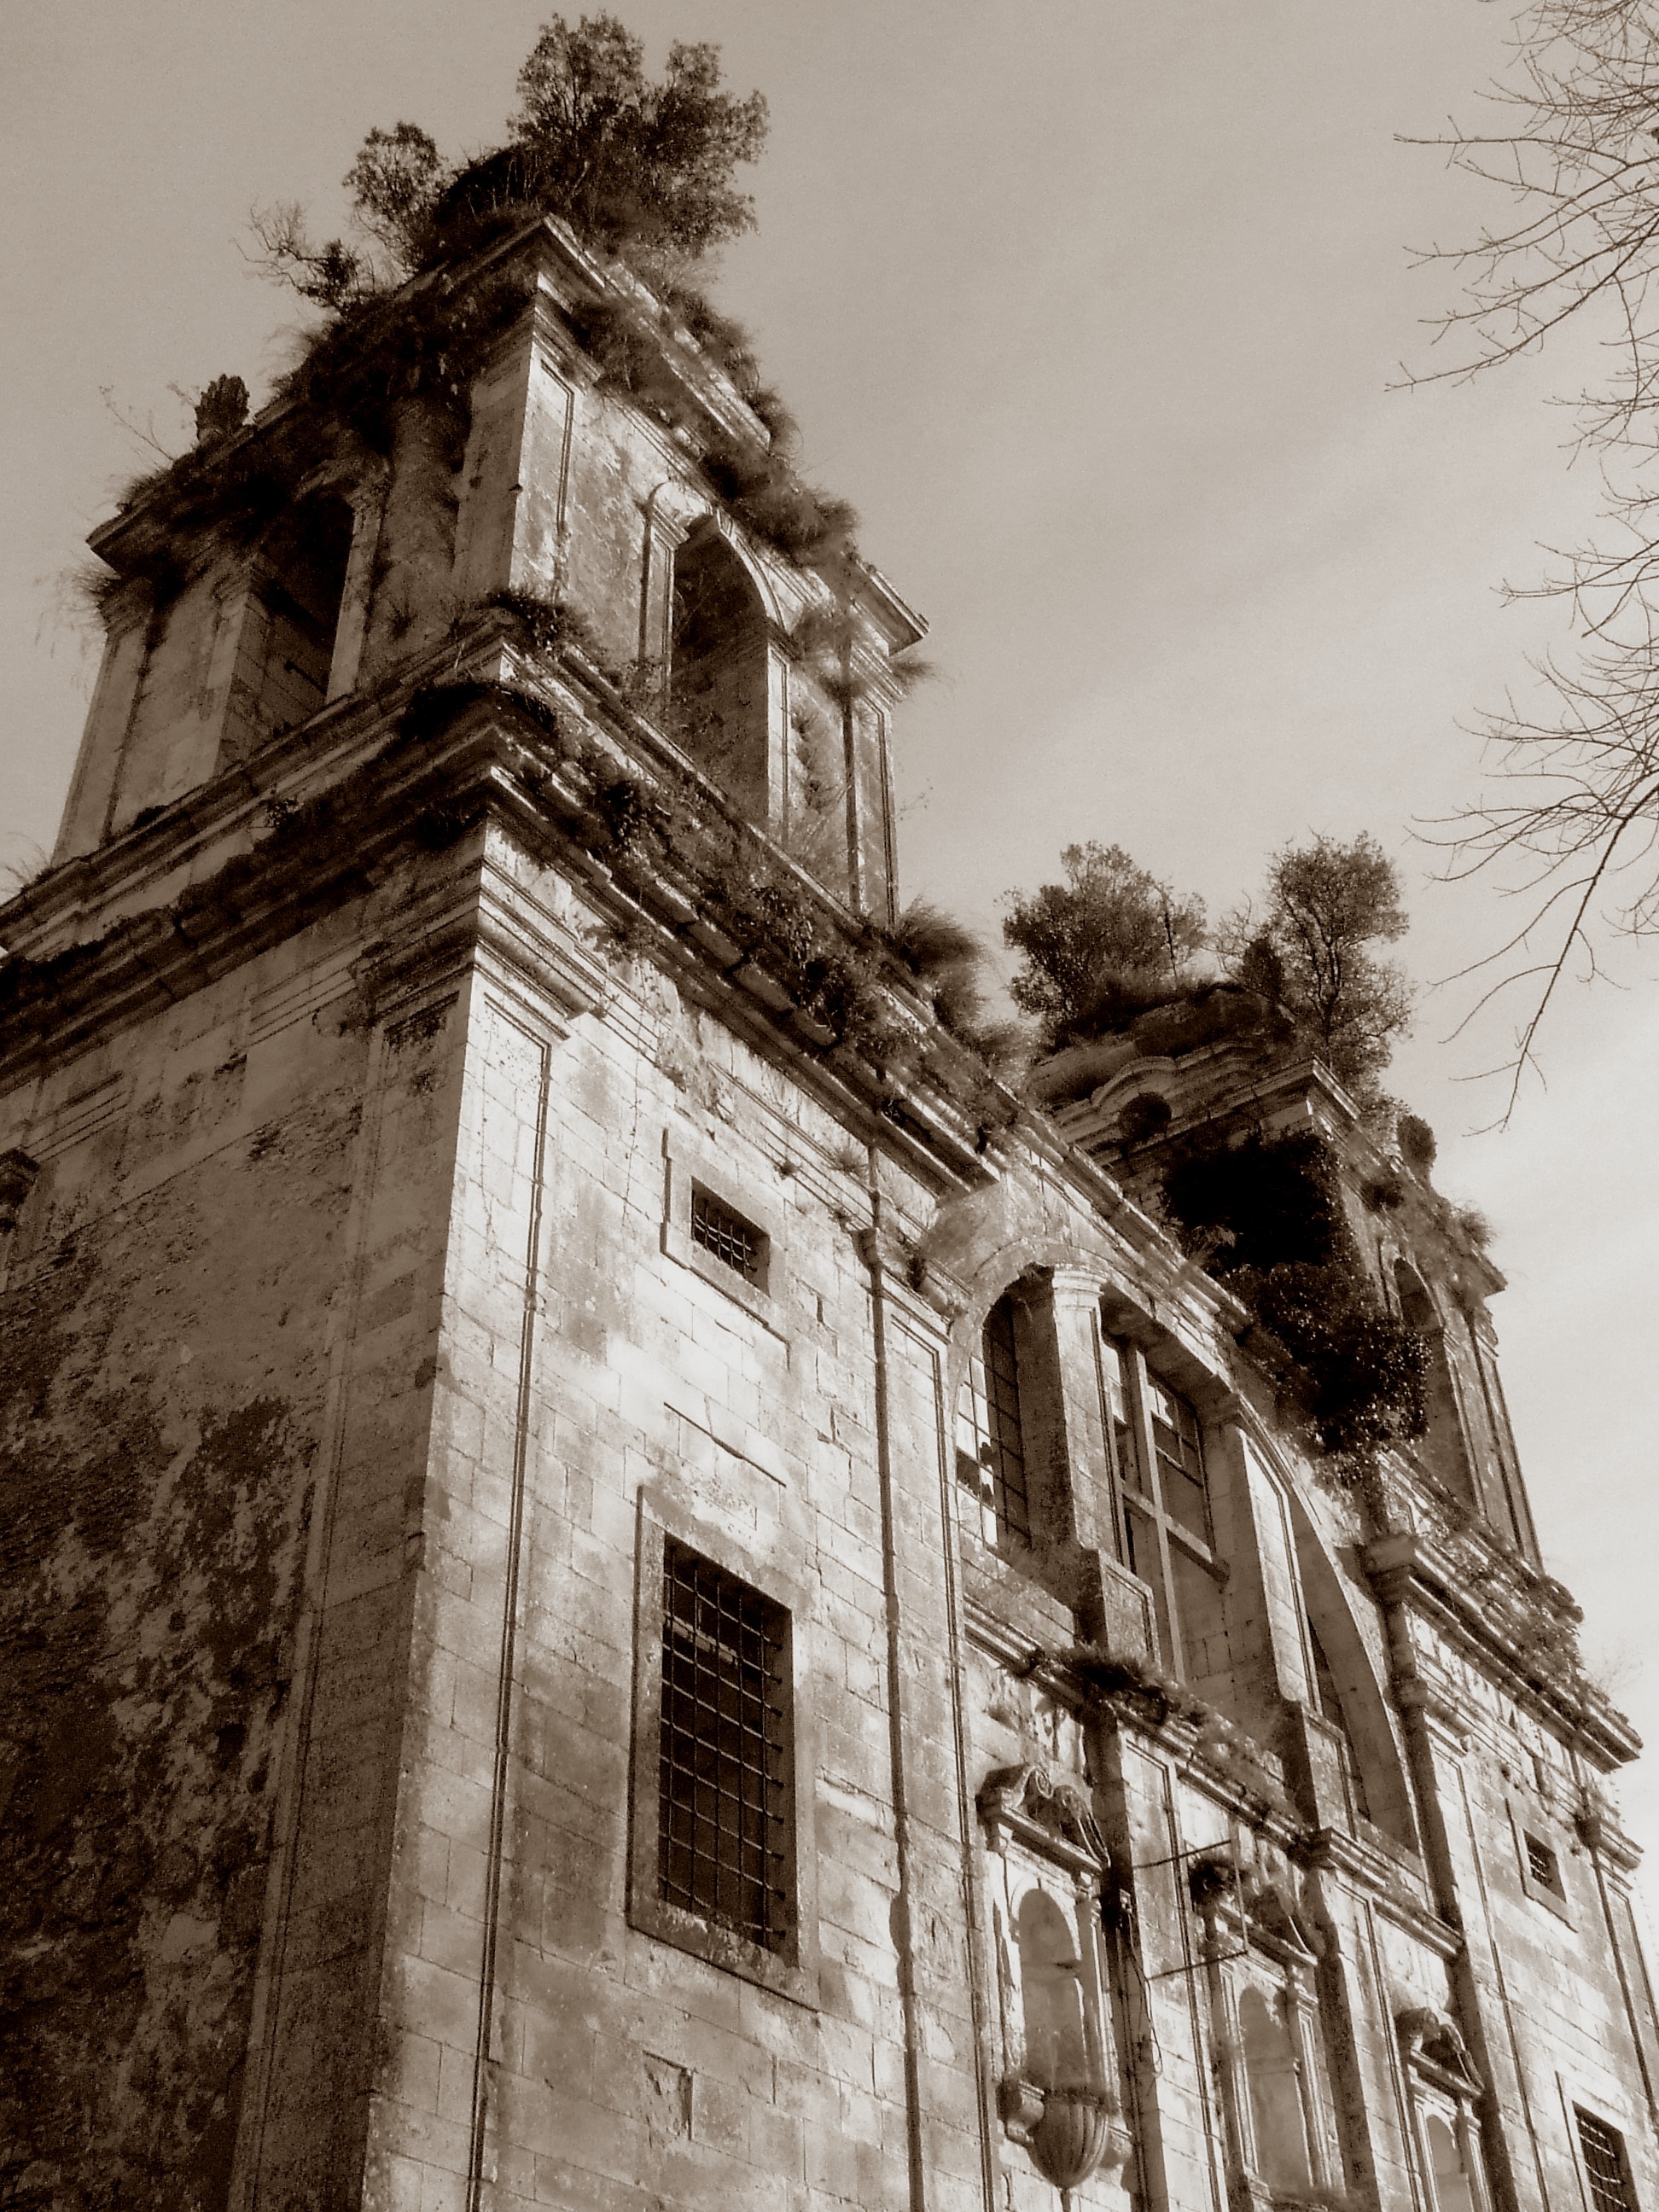
black and white, architecture, white, house, building, monument, tower, facade, abandoned, church, cathedral, chapel, monochrome, place of worship, bell tower, sepia, spire, ruins, steeple, monastery, synagogue, history, monochrome photography, ancient history